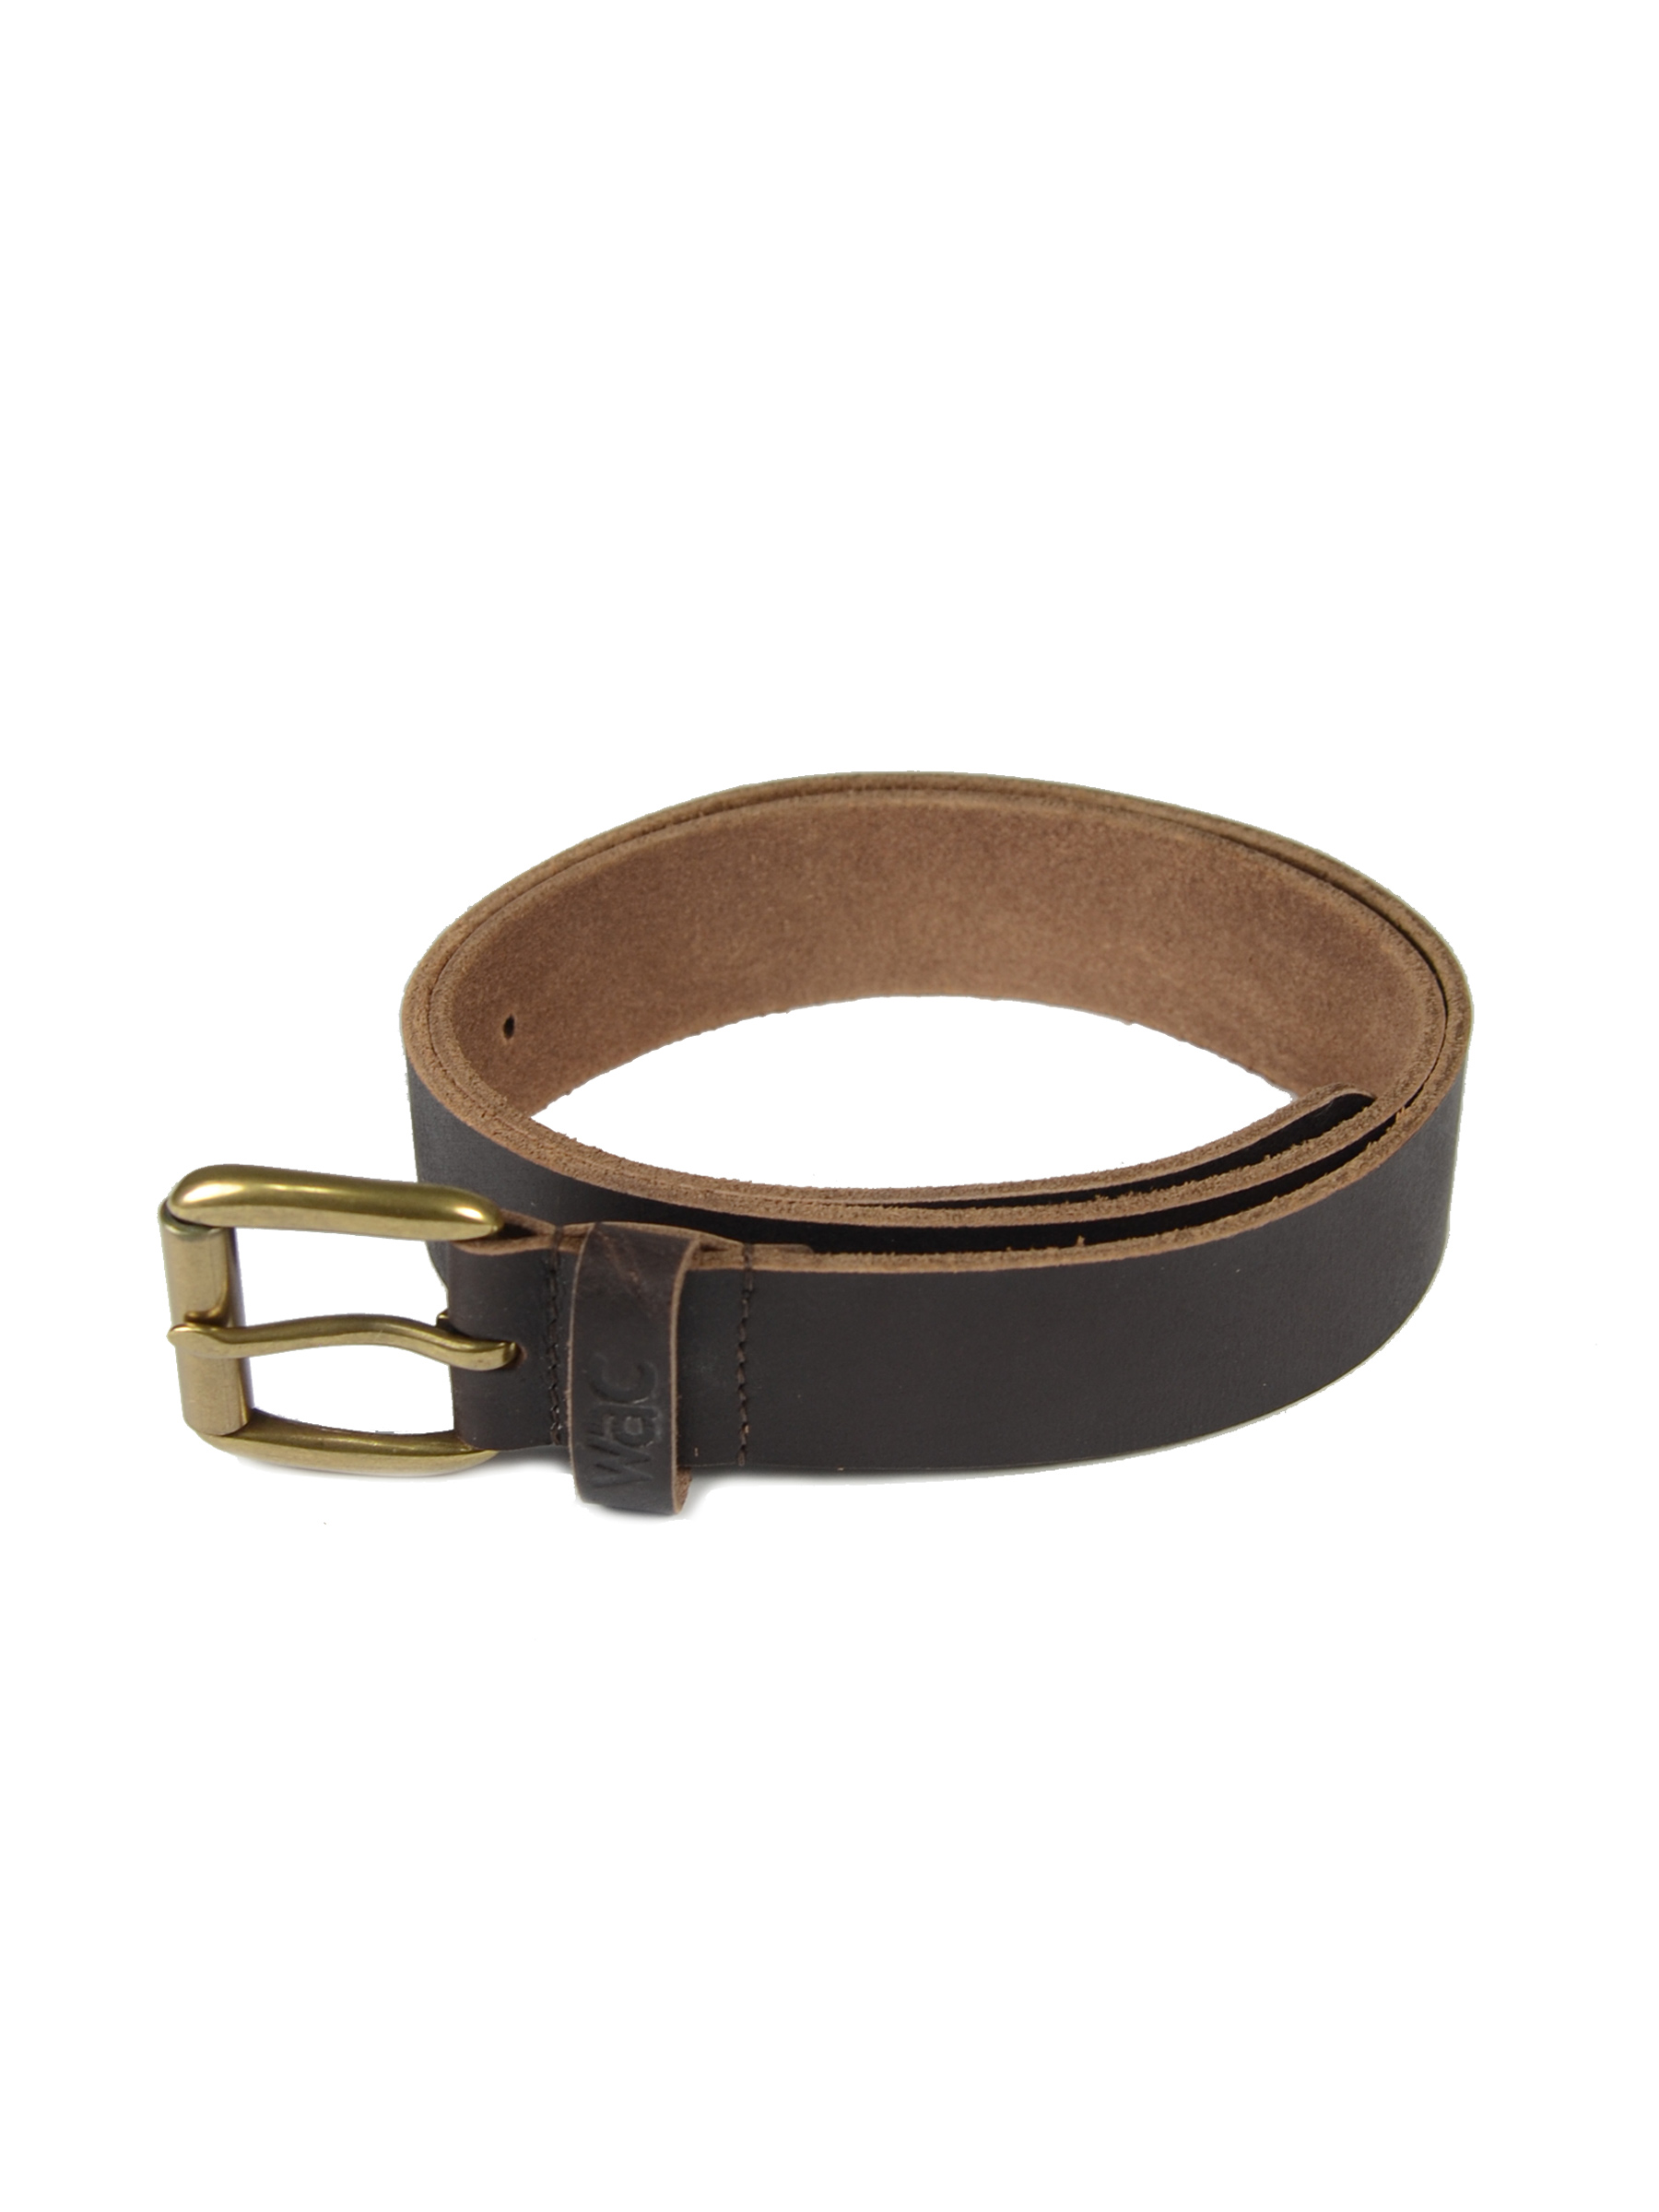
Wrangler Men Deep Tan Leather Belt
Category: Accessories / Belts / Belts
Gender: Men
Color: Tan
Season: Summer 2011
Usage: Casual